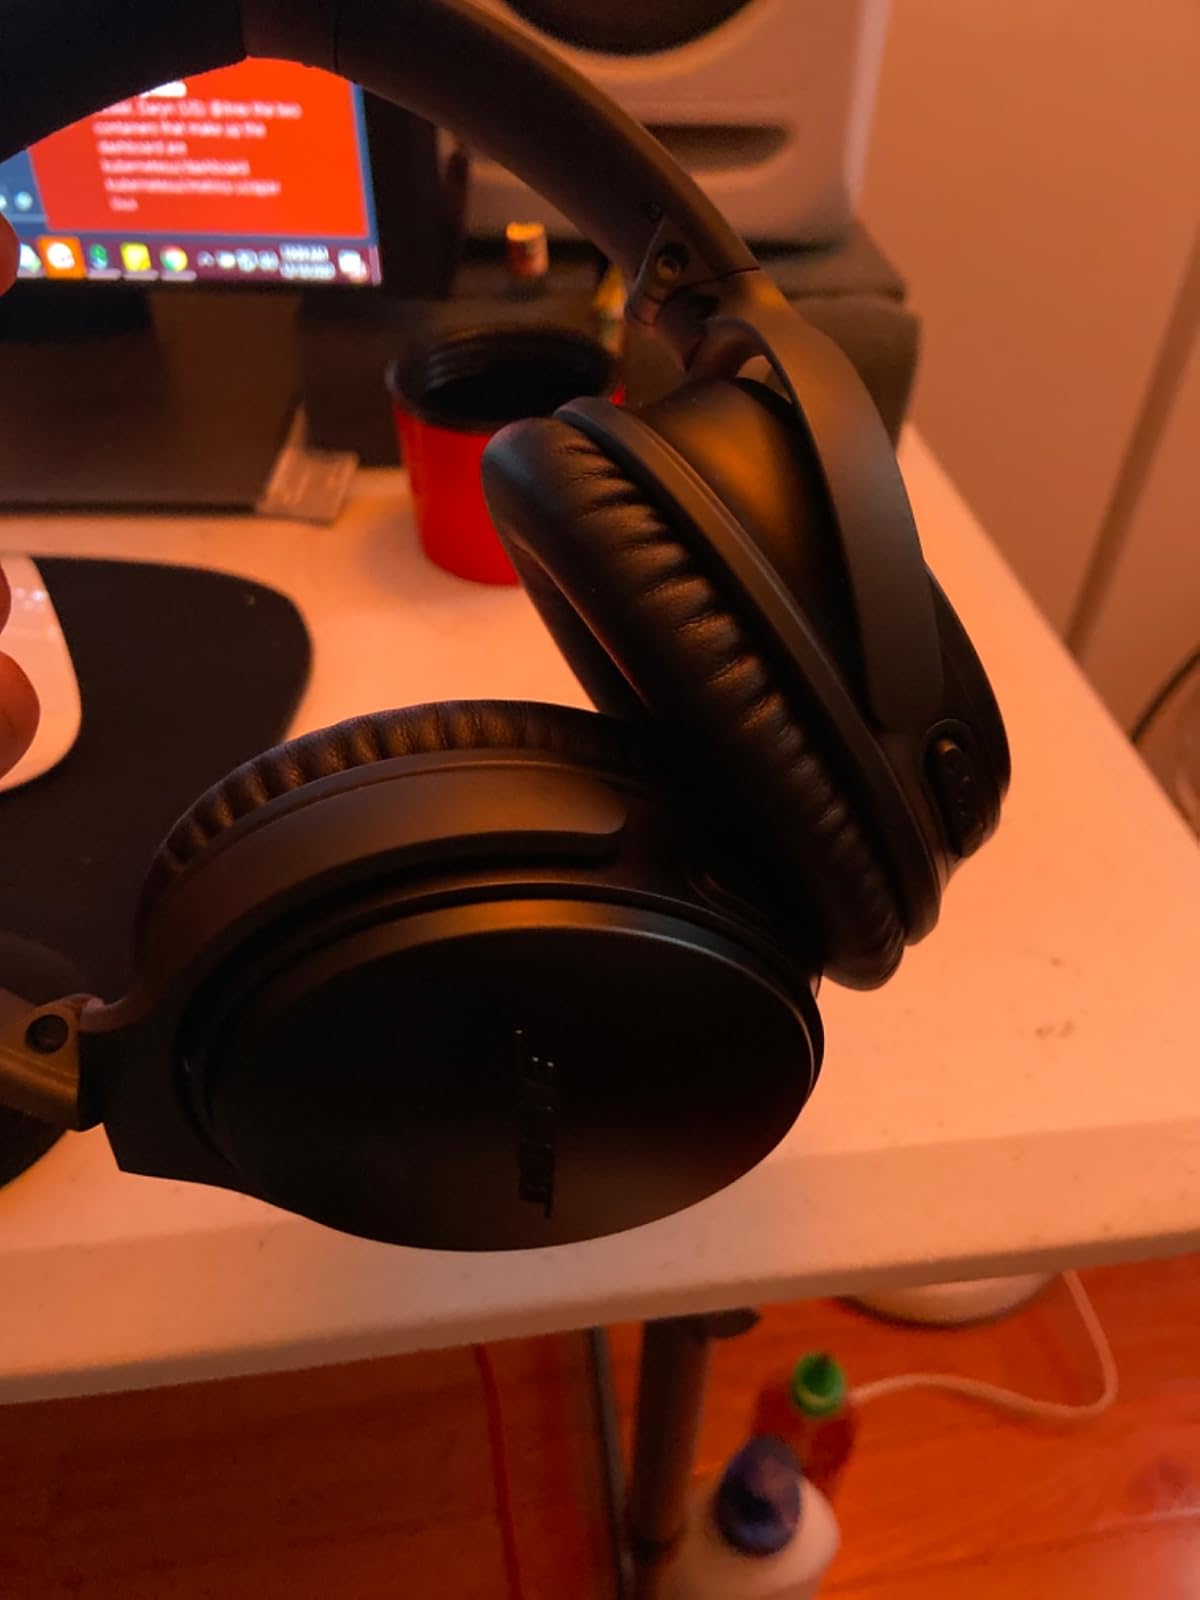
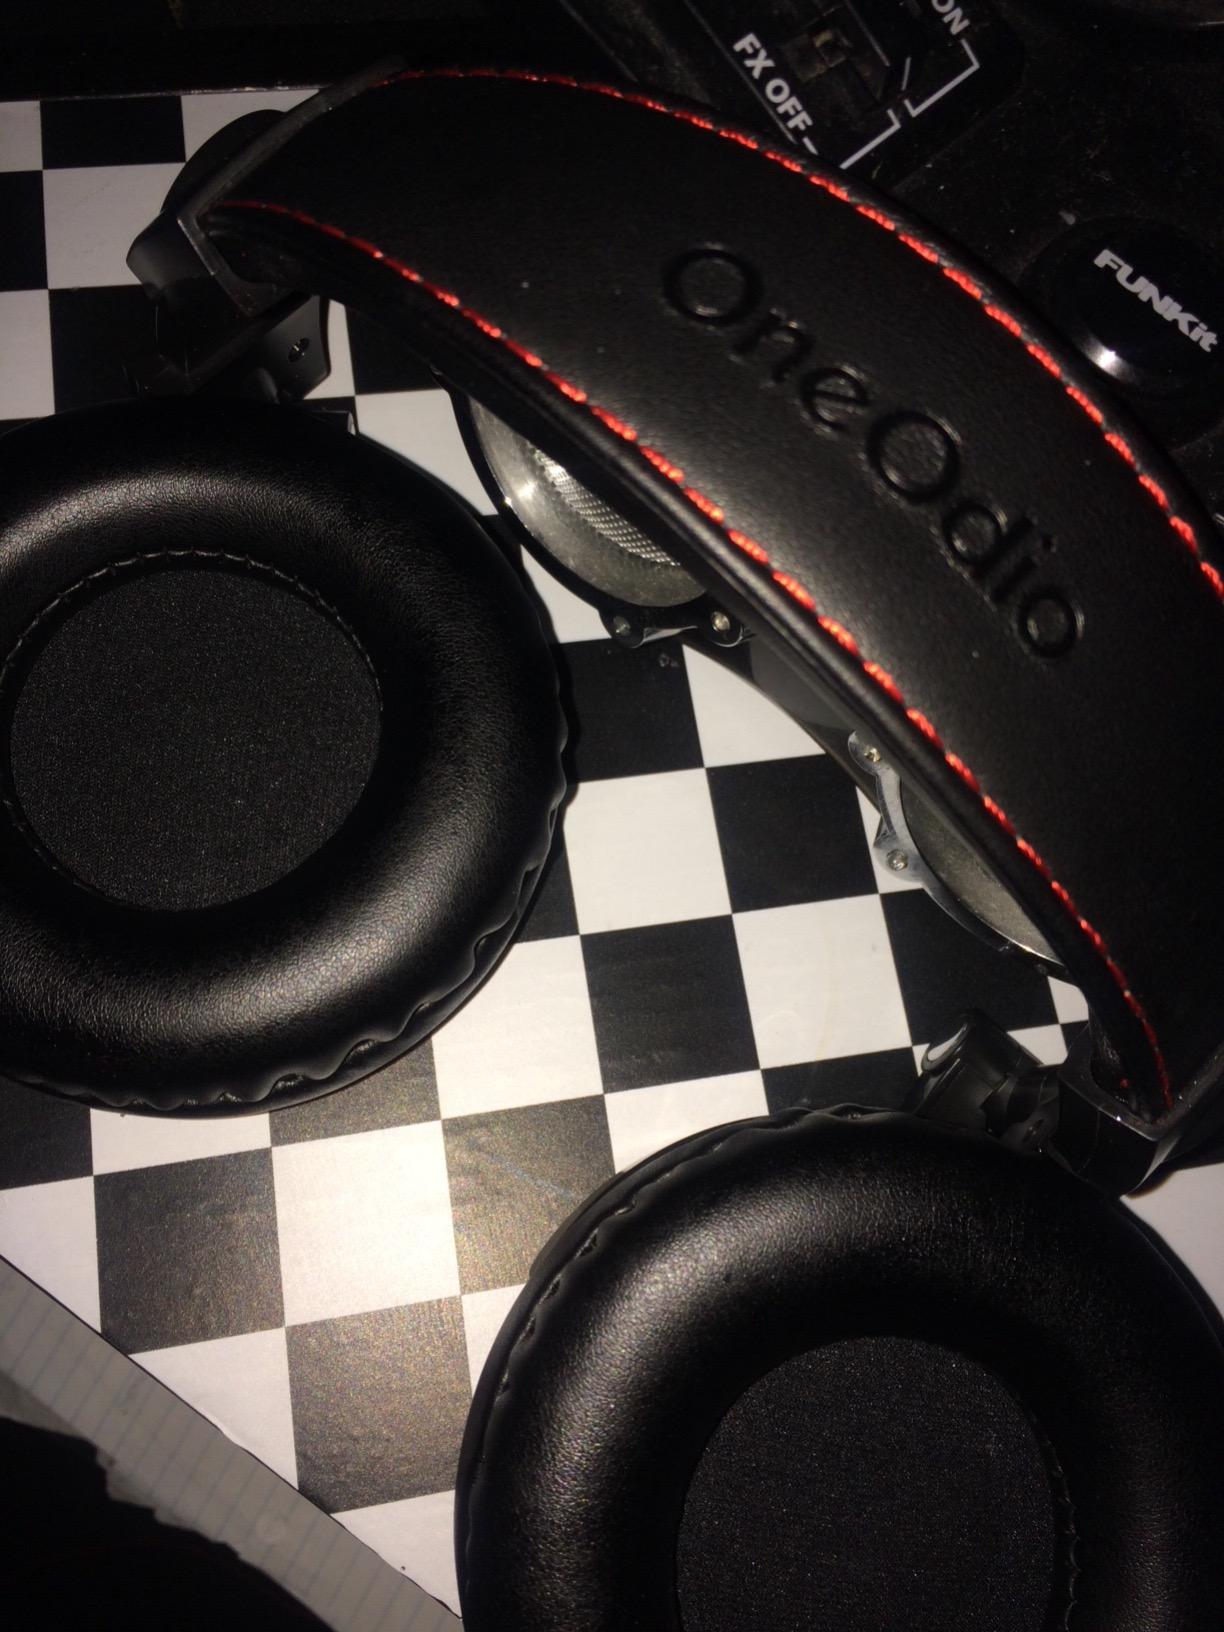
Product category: headphones
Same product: no